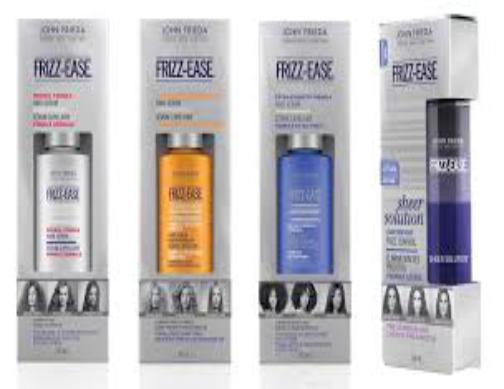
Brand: Frizz-Ease
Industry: Necessities